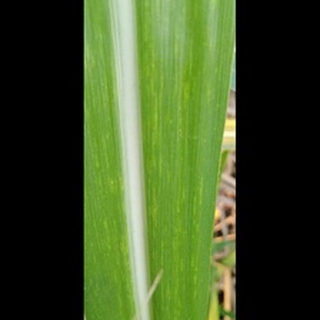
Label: sugarcane_mosaic